Sky position (RA, Dec in degrees): 142.734, 3.785
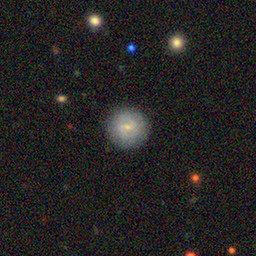
Galaxy morphology: Round Smooth Galaxies